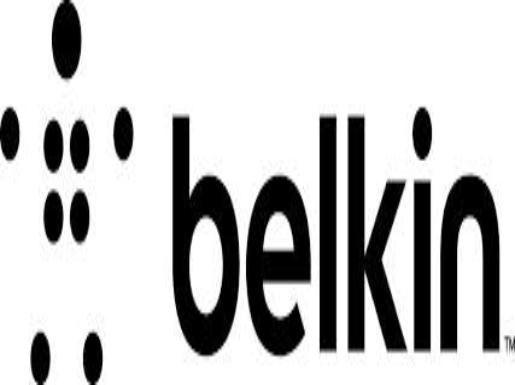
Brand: BELKIN-2
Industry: Electronic